Lady and the Tramp

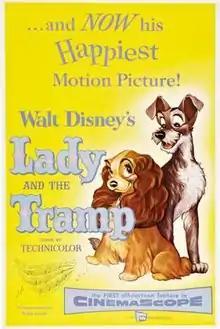
Theatrical release poster

Lady and the Tramp is a 1955 American animated musical romantic comedy film produced by Walt Disney Productions and released by Buena Vista Film Distribution. Based on Ward Greene's 1945 "Cosmopolitan" magazine story "Happy Dan, the Cynical Dog", it was directed by Hamilton Luske, Clyde Geronimi, and Wilfred Jackson. Featuring the voices of Peggy Lee, Barbara Luddy, Larry Roberts, Bill Thompson, Bill Baucom, Stan Freberg, Verna Felton, Alan Reed, George Givot, Dallas McKennon, and Lee Millar, the film follows Lady, the pampered Cocker Spaniel, as she grows from puppy to adult, deals with changes in her family, and meets and falls in love with the homeless mutt Tramp.